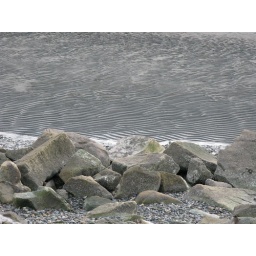
Granite boulders and water marks in the sand